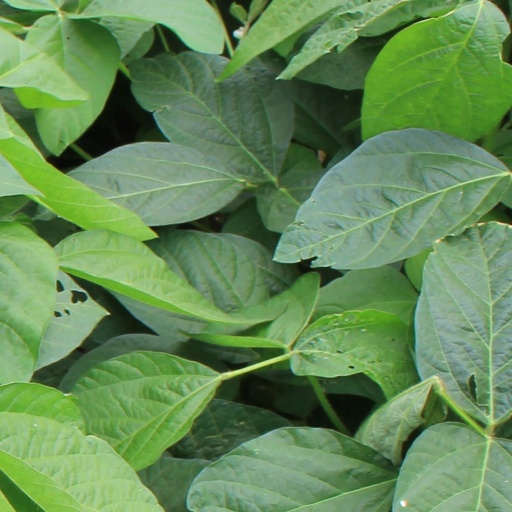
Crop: soybean